Shiawassee National Wildlife Refuge

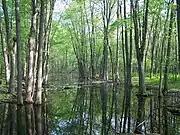
Shiawassee National Wildlife Refuge in late spring

Shiawassee Refuge is also responsible for managing a portion of the Michigan Islands National Wildlife Refuge within Lake Huron and Saginaw Bay, including Thunder Bay, Scarecrow, and the Charity Islands. The Detroit River International Wildlife Refuge is also under its management, until a permanent staff is hired. The refuge also administers the Shiawassee Management District which coordinates wetland restorations in 22 counties and oversees conservation easements in 44 counties of lower Michigan.